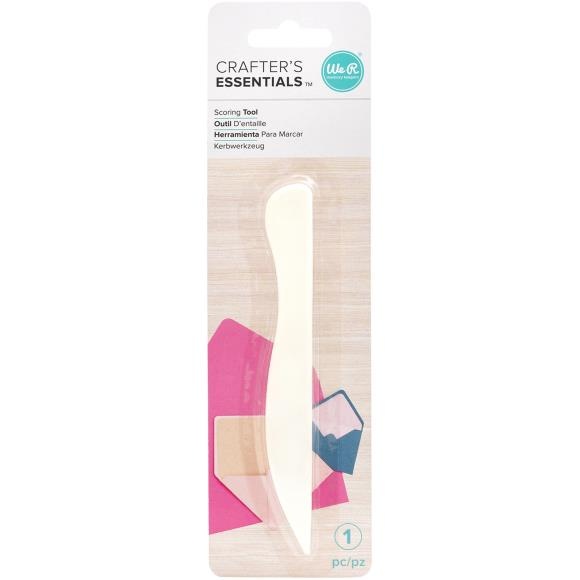
We R Memory Keepers Score & Fold Tool
Make all your scoring needs easier! This tool is perfect for use with the Envelope Punch Board as well as doubling as a bone folder. This package contains We R Memory Keepers Score & Fold Tool, 5.75 inches. Imported.
Brand: We R Memory Keepers
Category: Arts & Entertainment > Hobbies & Creative Arts > Arts & Crafts > Art & Crafting Tools > Craft Cutting & Embossing Tools > Craft Scoring Tools > Craft Scoring Boards